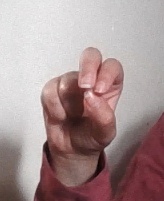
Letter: gaaf